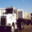
Label: truck